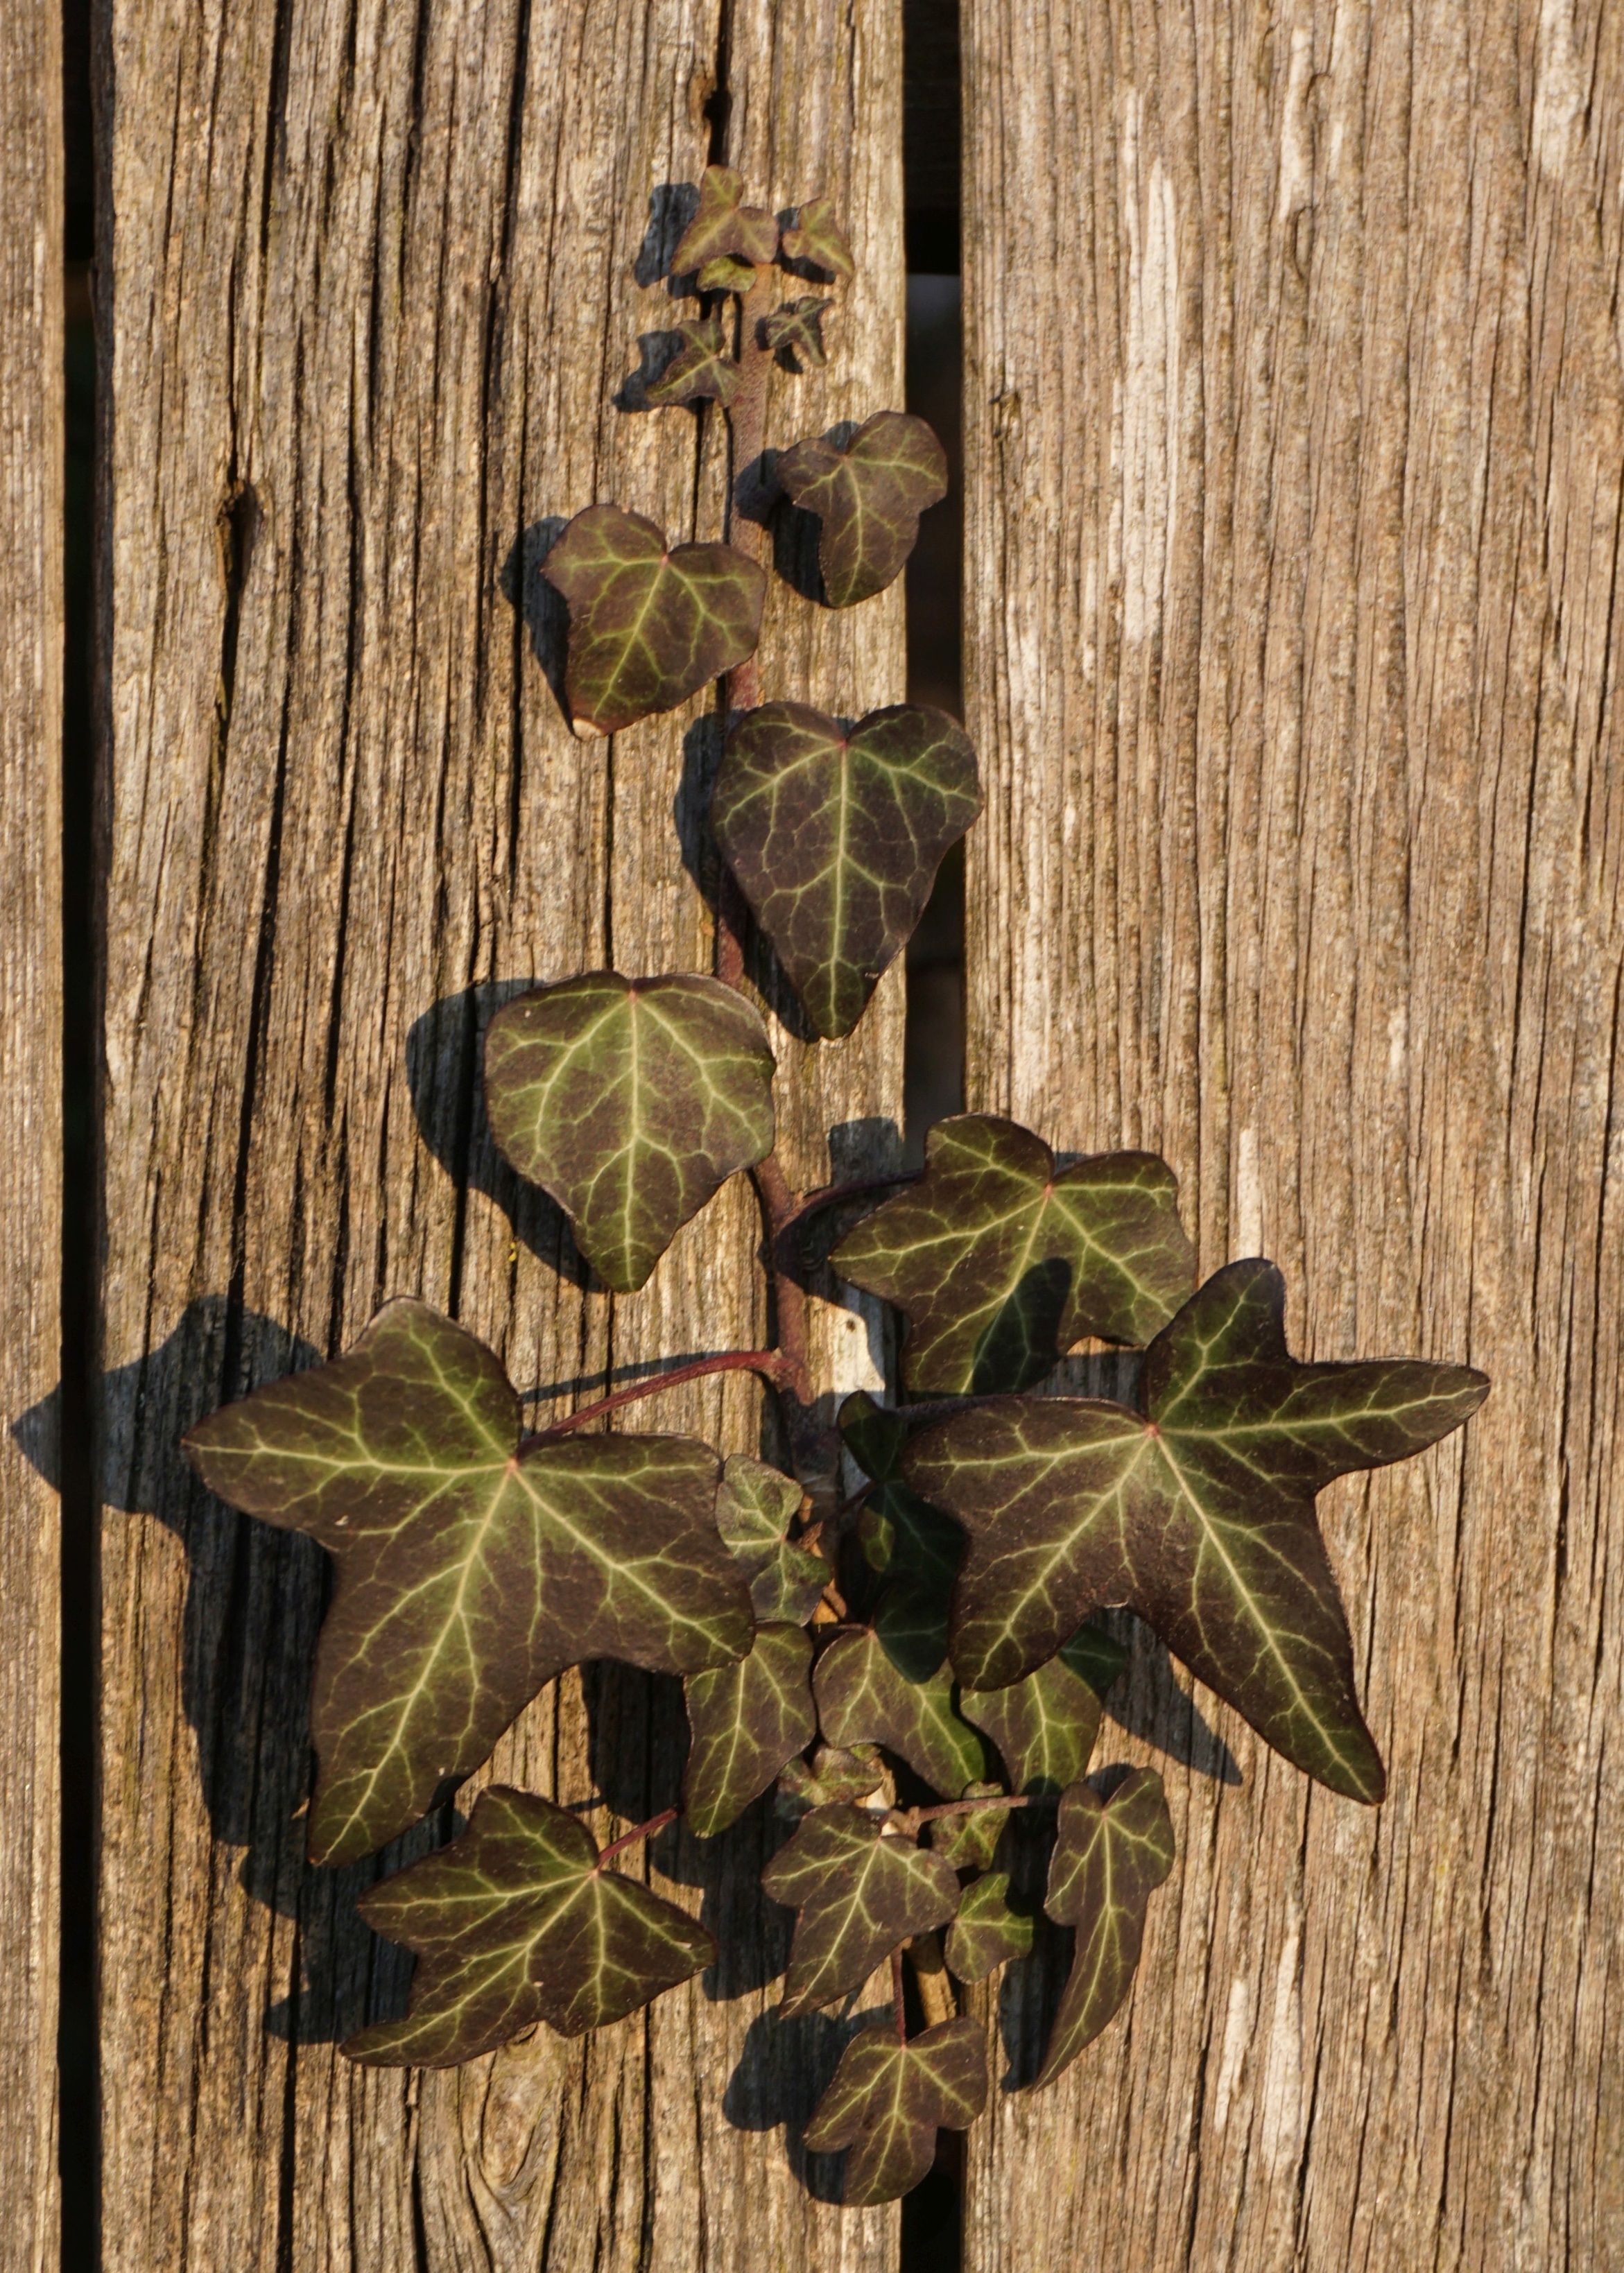
green, flora, tree, fauna, leaf, plant, botany, branch, wood, flower, twig